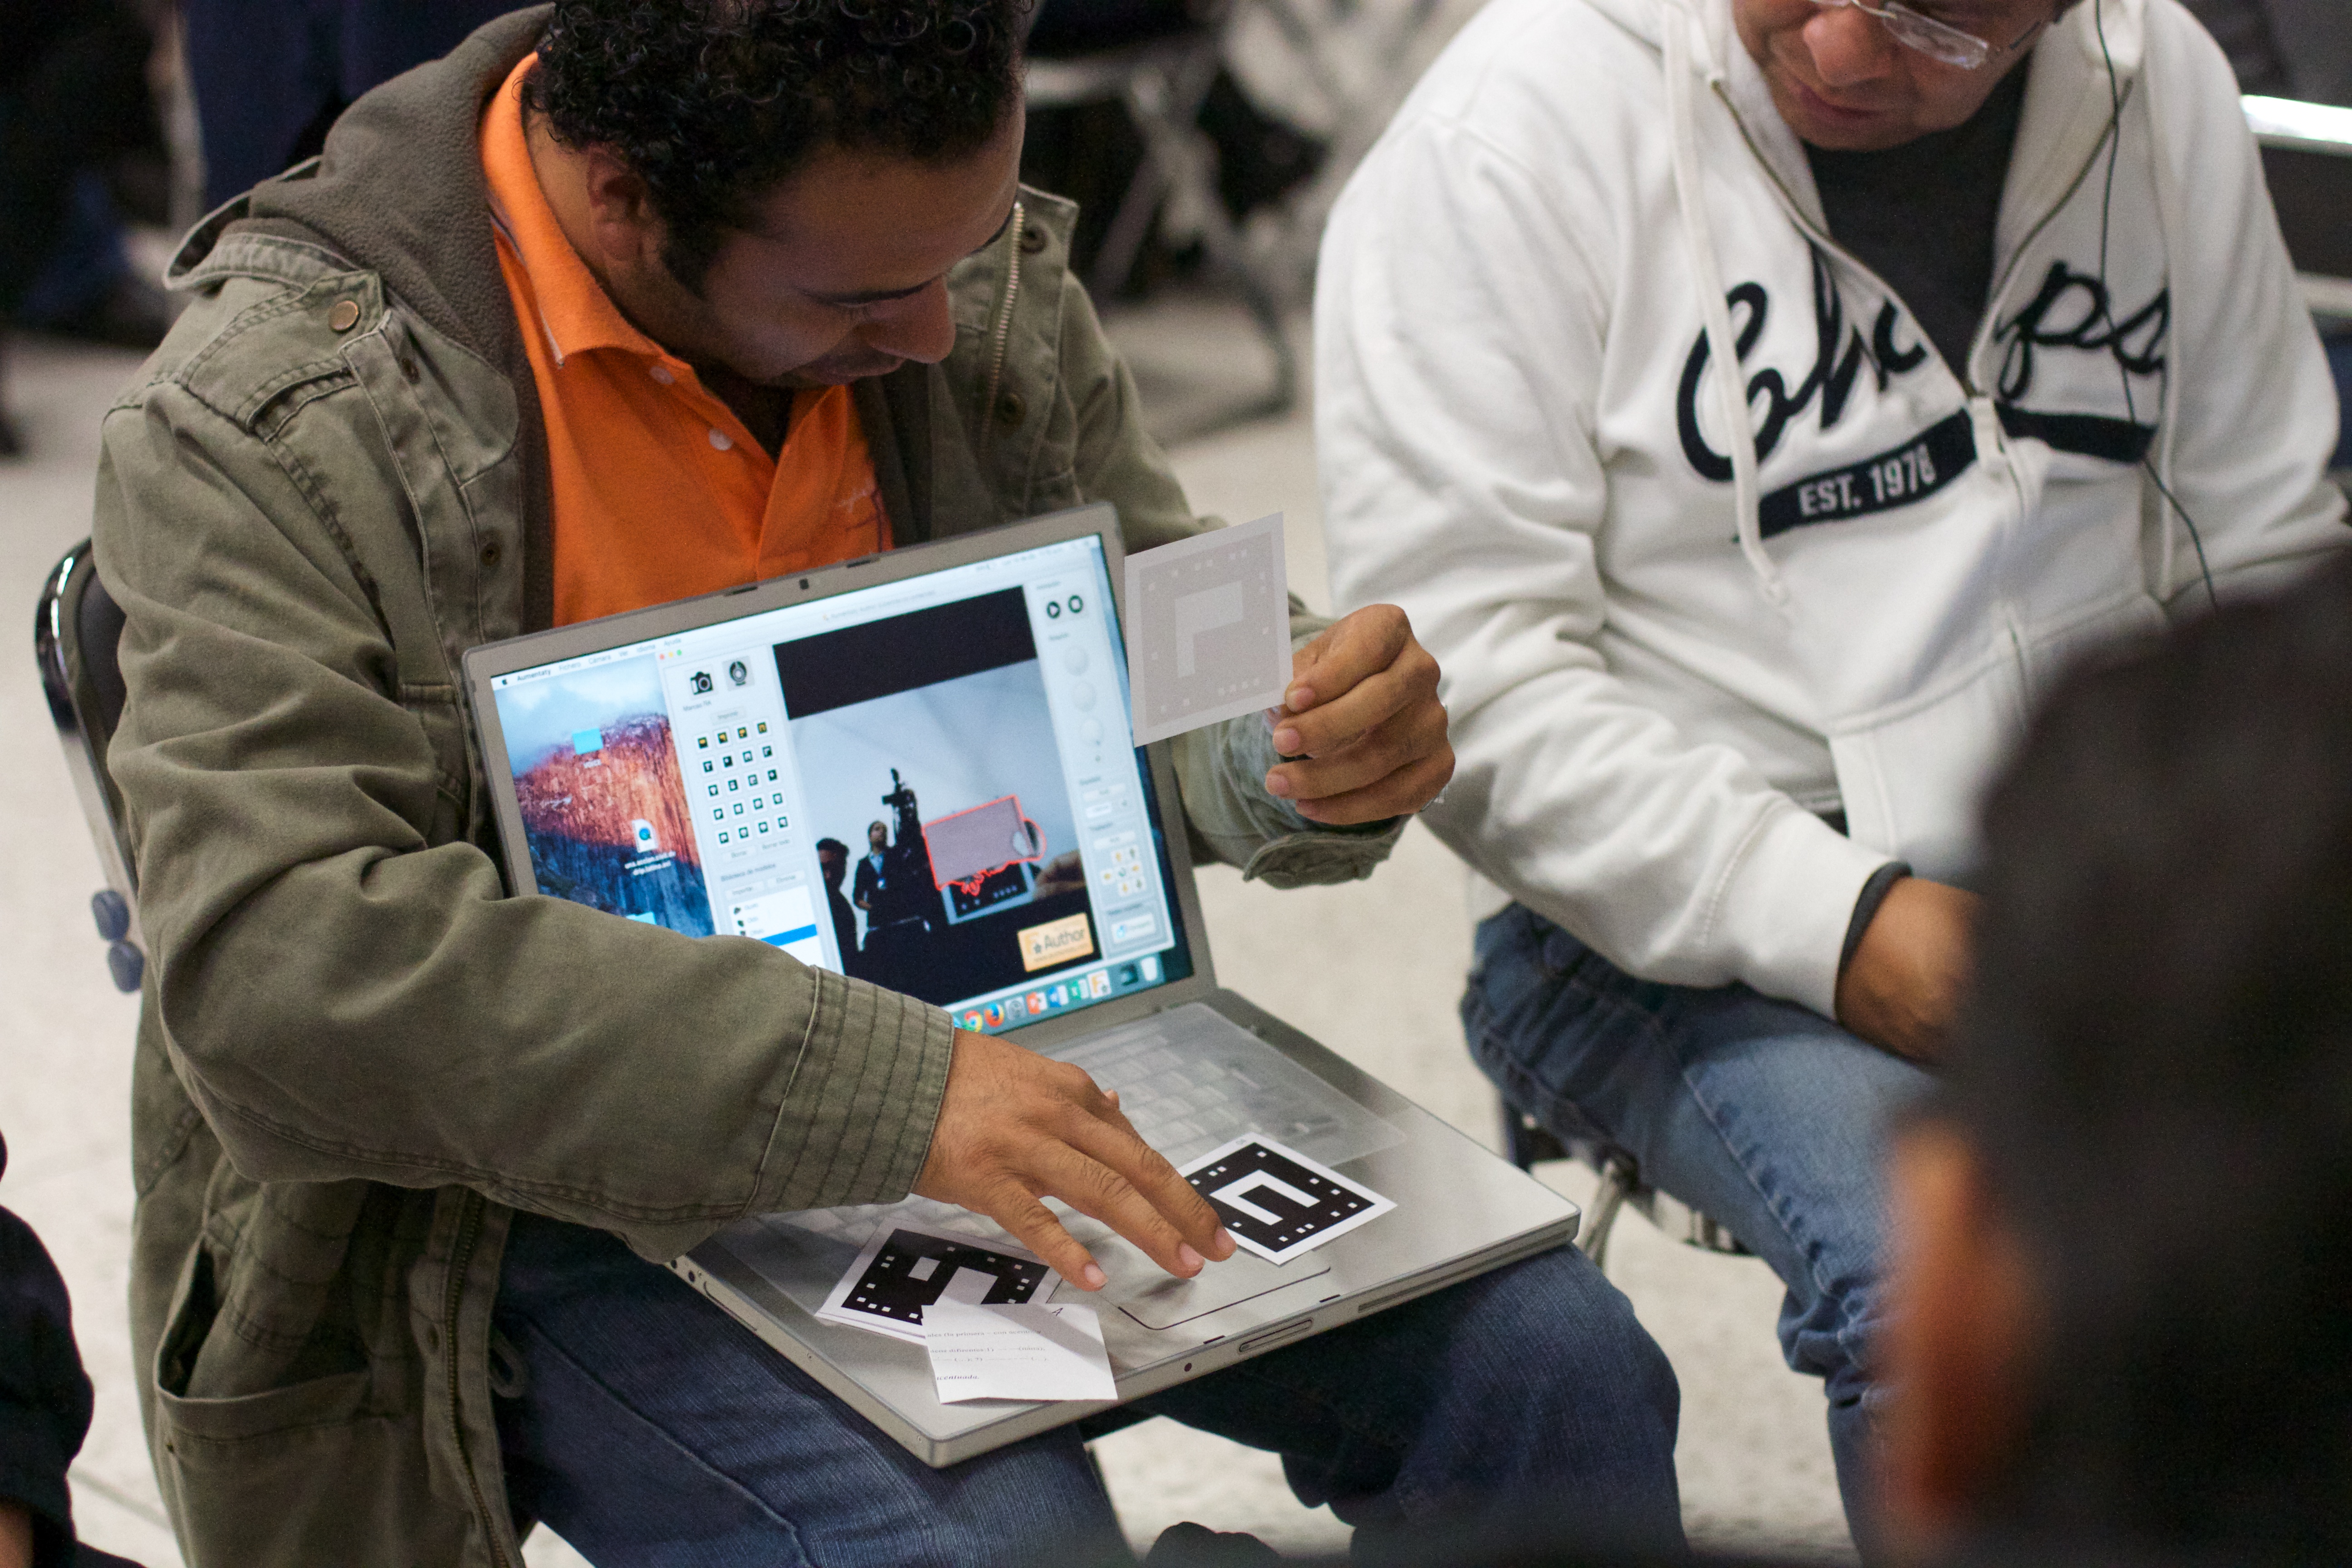
education, udgagora